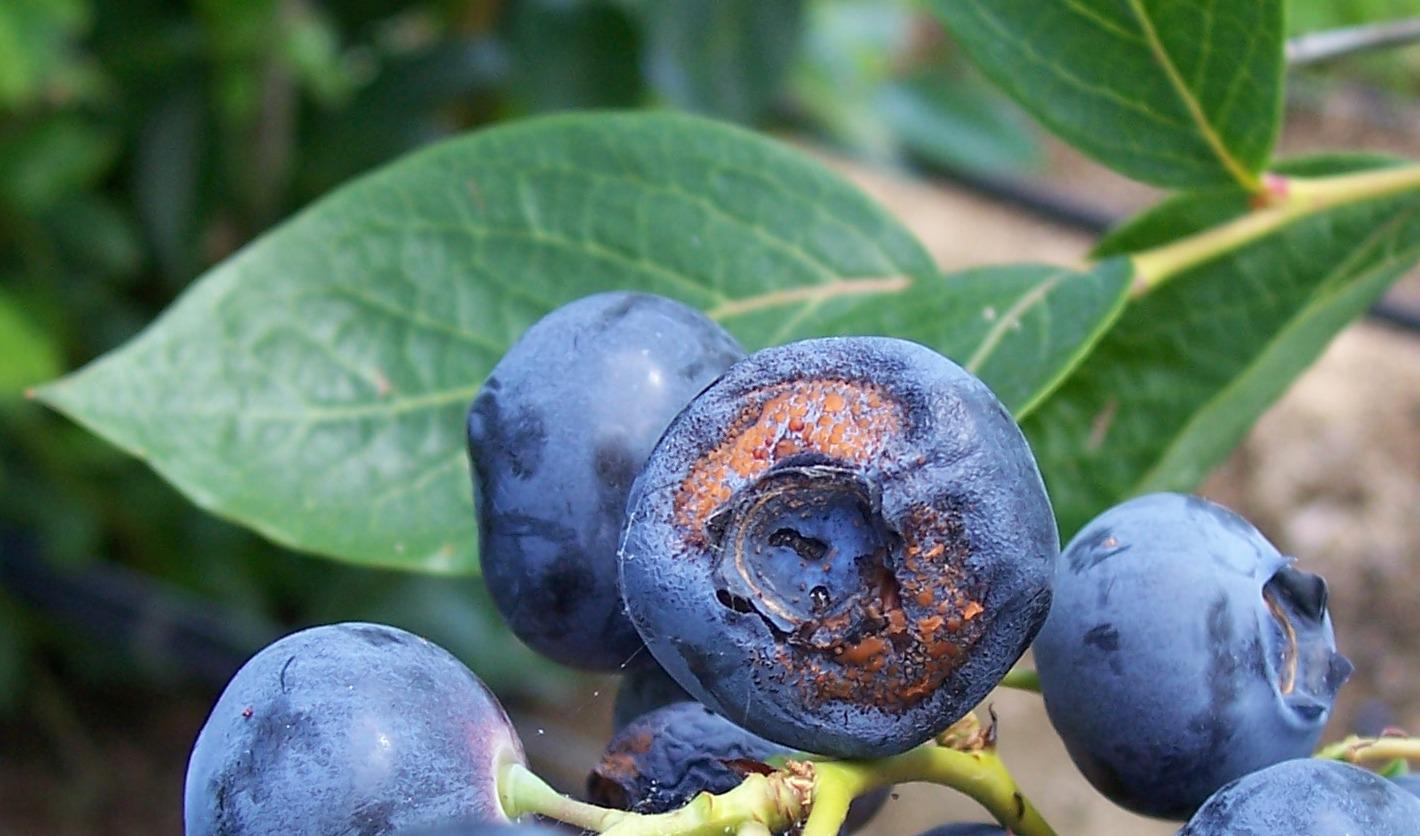
Plant: Blueberry
Disease: blueberry anthracnose